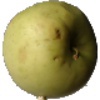
Label: Apple Golden 3